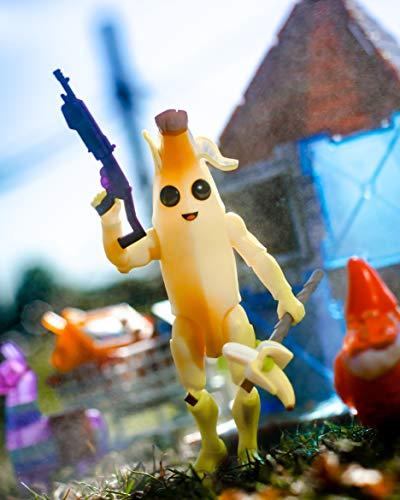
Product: Fortnite Solo Mode Core Figure Pack, Peely
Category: Toys & Games | Toy Figures & Playsets | Action Figures
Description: The Peely 4-inch action figure has 25+ points of articulation and highly detailed decoration inspired by one of the most popular outfits from Epic Games' Fortnite.
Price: $24.99
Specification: ProductDimensions:1x1x4inches|ItemWeight:3.36ounces|ShippingWeight:3.36ounces(Viewshippingratesandpolicies)|ASIN:B07YBTY9DT|Itemmodelnumber:FNT0262|Manufacturerrecommendedage:8yearsandup